WTLV

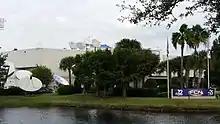
The WTLV–WJXX studios on Adams Street in Jacksonville

WFGA-TV broadcast its first test pattern on August 14, 1957, with regular programming following on September 1. It was affiliated from the start with NBC. Management boasted that WFGA-TV was the first station designed and built with color telecasting in mind; the station had color as well as black and white studio cameras. WJHP-TV ceased telecasting on October 25, 1957, its problems having been exacerbated by WFGA-TV's debut; a country music program hosted by a young Johnny Tillotson, still attending the University of Florida at the time, moved from WJHP-TV to WFGA-TV after channel 36 folded. After it closed, ABC programming was split by WFGA-TV and Jacksonville's other commercial station, WMBR-TV/WJXT (channel 4). ABC represented about 25 percent of the network programming aired on channel 12. Jacksonville would not have a full-time ABC affiliate—or a third commercial station—again until WJKS-TV began on channel 17 in February 1966.